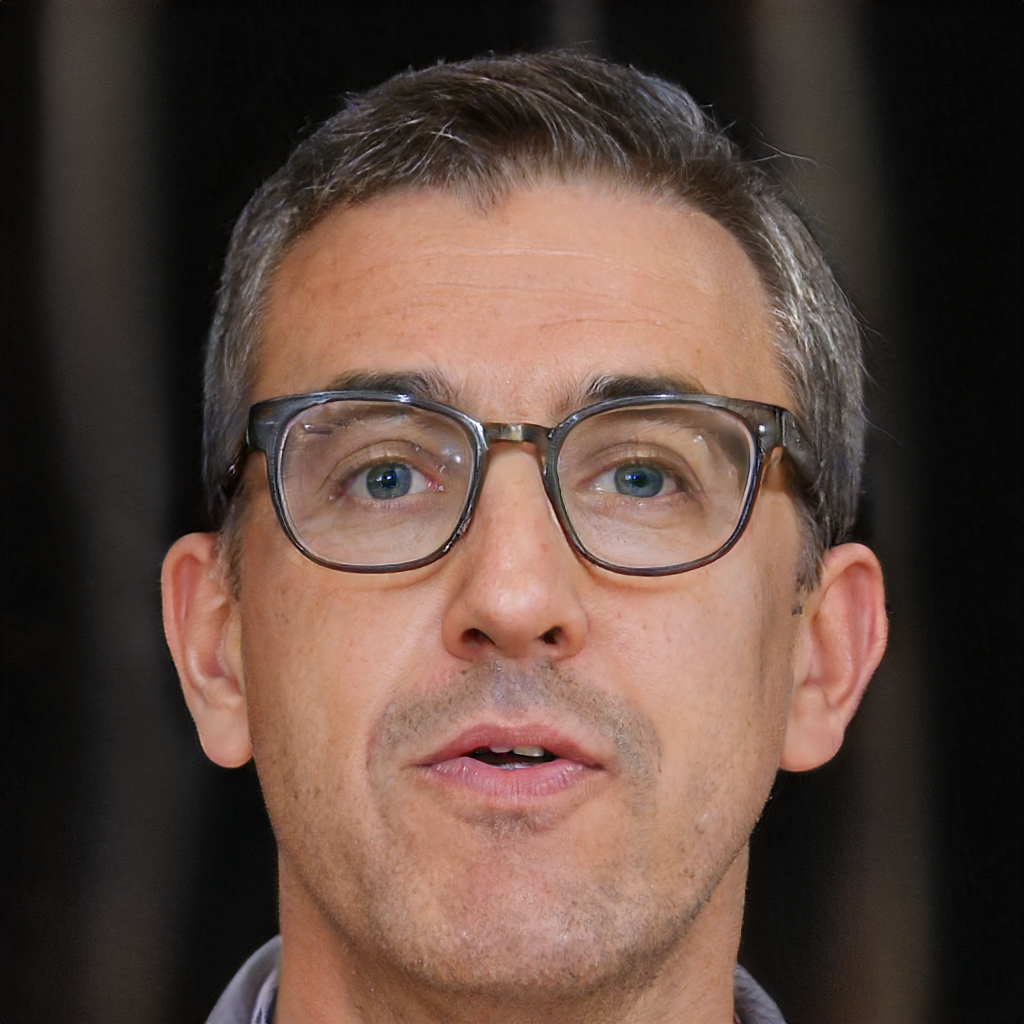
Gender: Male